Fromelennes

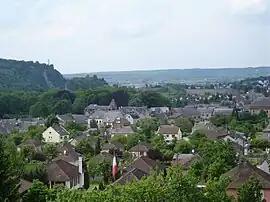
A general view of Fromelennes

Fromelennes is a commune in the Ardennes department in northern France.